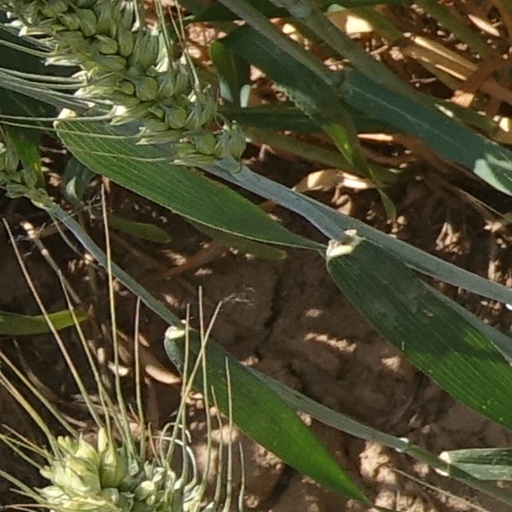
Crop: wheat